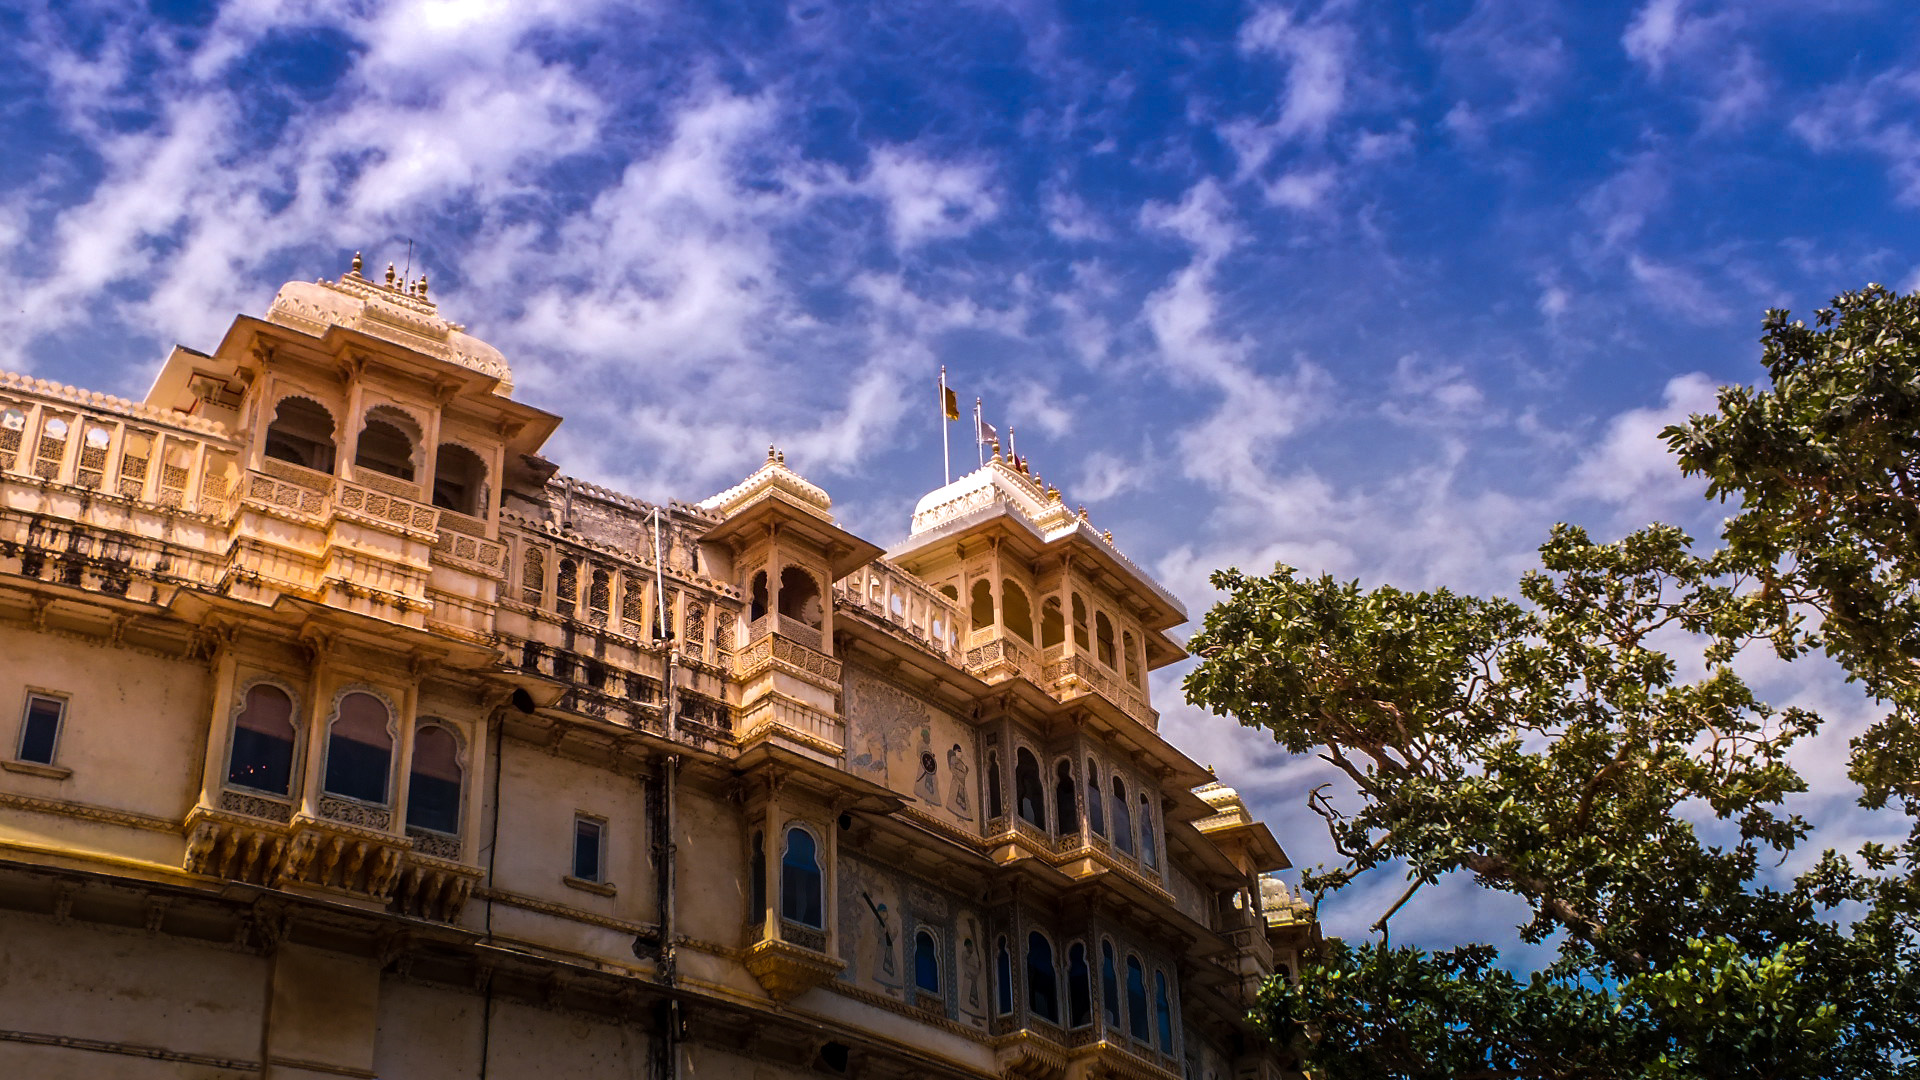
architecture, mansion, house, town, building, palace, city, monument, cityscape, vacation, travel, journey, asia, landmark, facade, sightseeing, tourism, india, estate, hindu, mahal, udaipur, human settlement